Bénédict Pierre Georges Hochreutiner

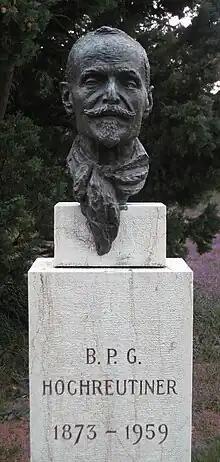
Bust of Hochreutiner in Geneva.

Bénédict Pierre Georges Hochreutiner (1873-1959) was a Swiss botanist and plant taxonomist.